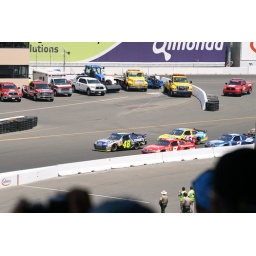
The first few car coming around turn 12 as they get up to speed for the green flag.